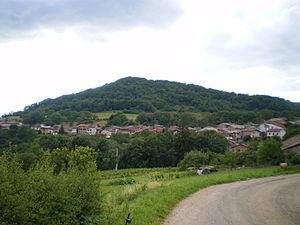
Vue de Boyeux, Boyeux-Saint-Jérôme. Image prise à l'entrée du village